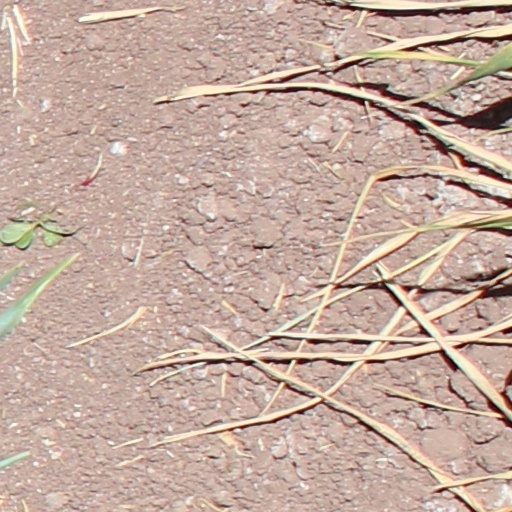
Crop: wheat